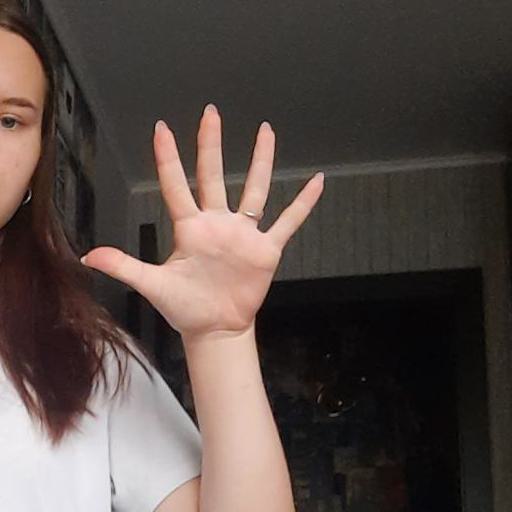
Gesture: palm